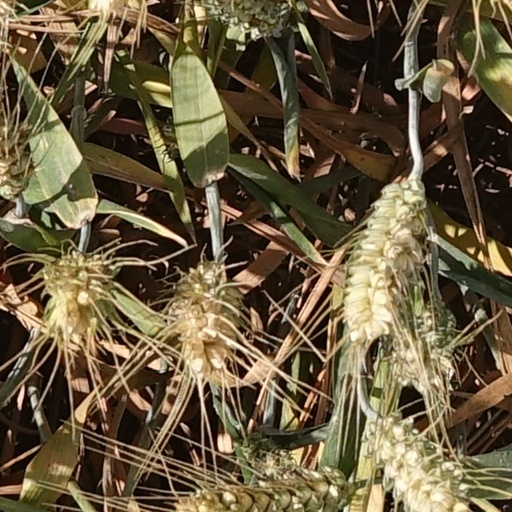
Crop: wheat